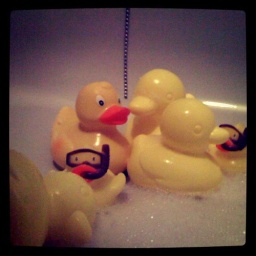
All the ducks aren't swimming in the water